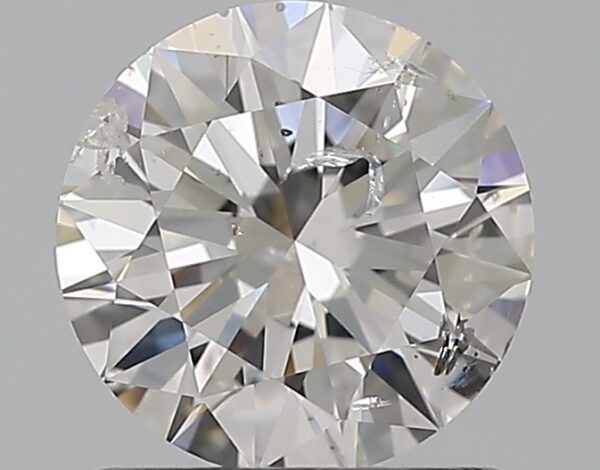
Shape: round
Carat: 1
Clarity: SI2
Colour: E
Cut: EX
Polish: EX
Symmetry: EX
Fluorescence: N
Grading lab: IGI
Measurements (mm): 6.43 x 6.37 x 3.93